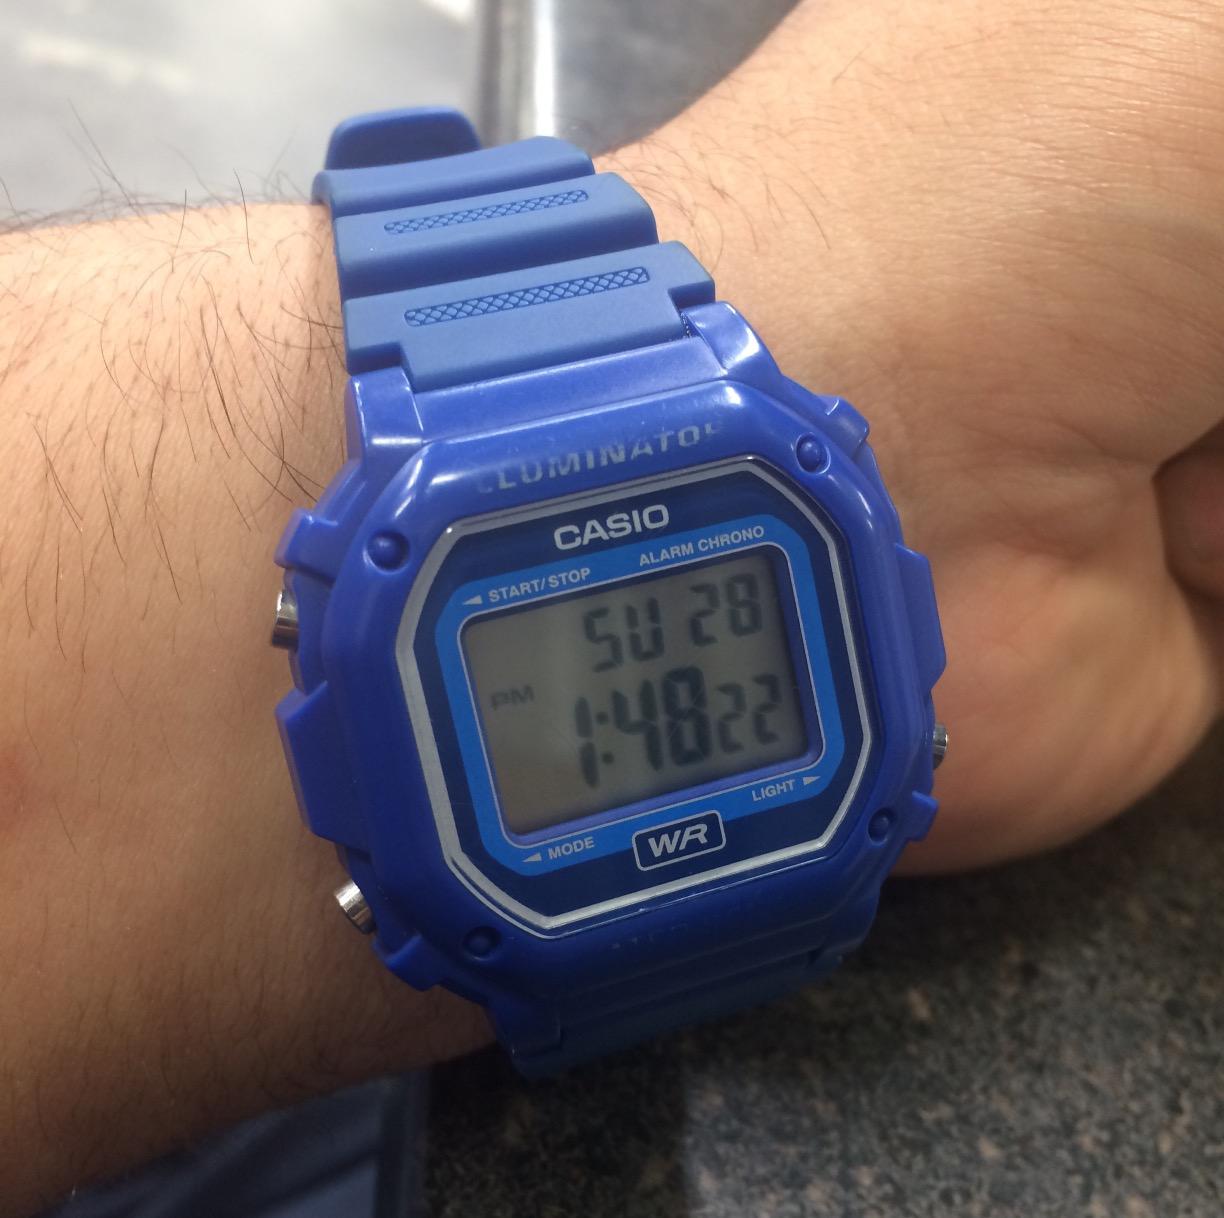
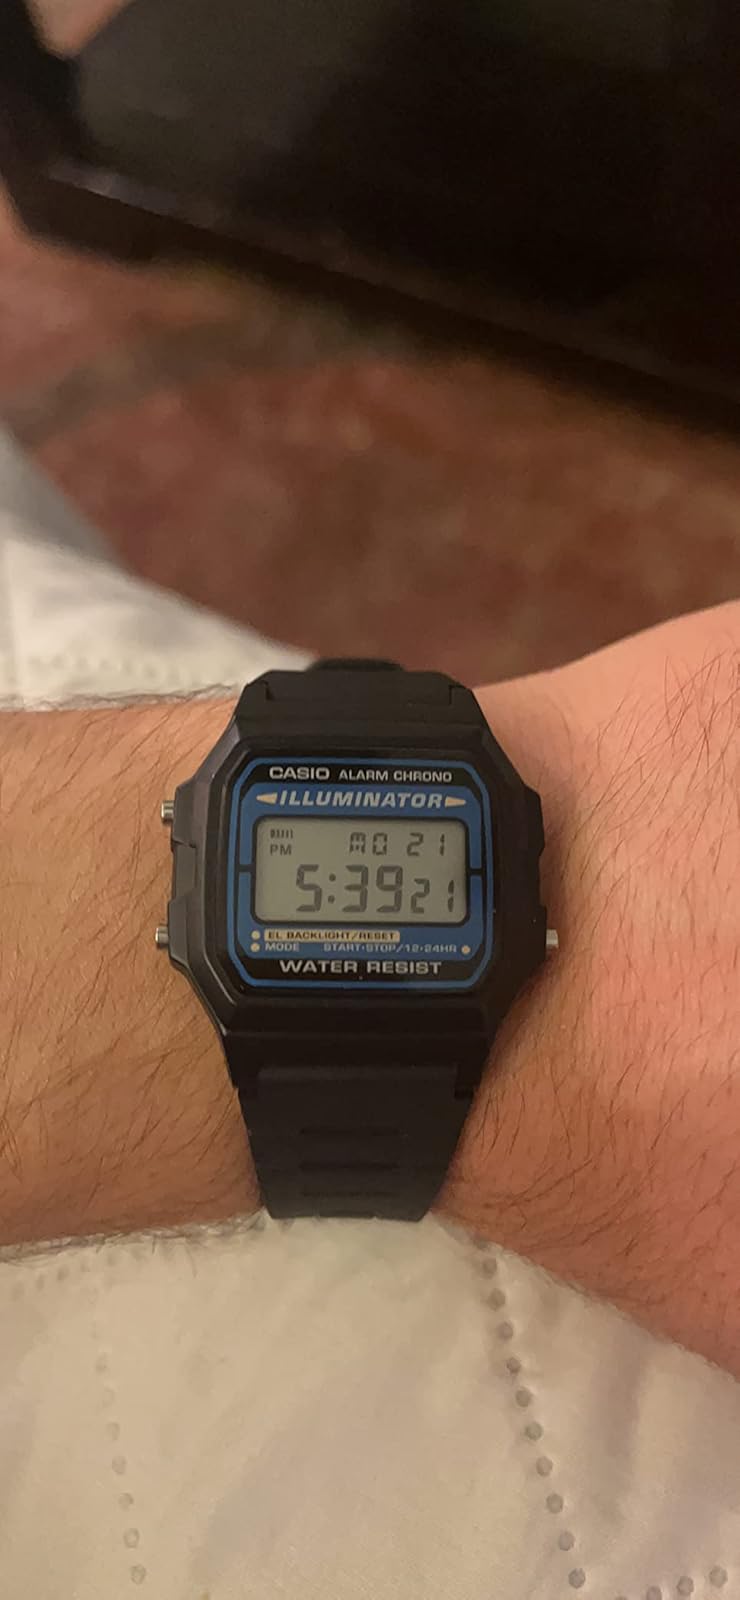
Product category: accessories_watch
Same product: no